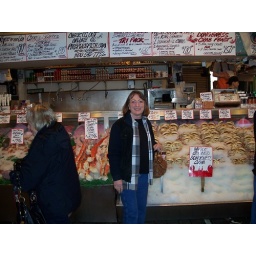
This market is fantastic. I'm standing in front of a bunch of iced fish.